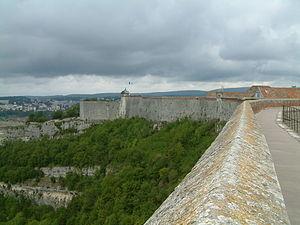
Citadelle de Besançon, vue sur les murailles de la citadelle. A l'extrémité, on peut discerner la tour de la Reine. Besançon, Franche-Comté, FRANCE